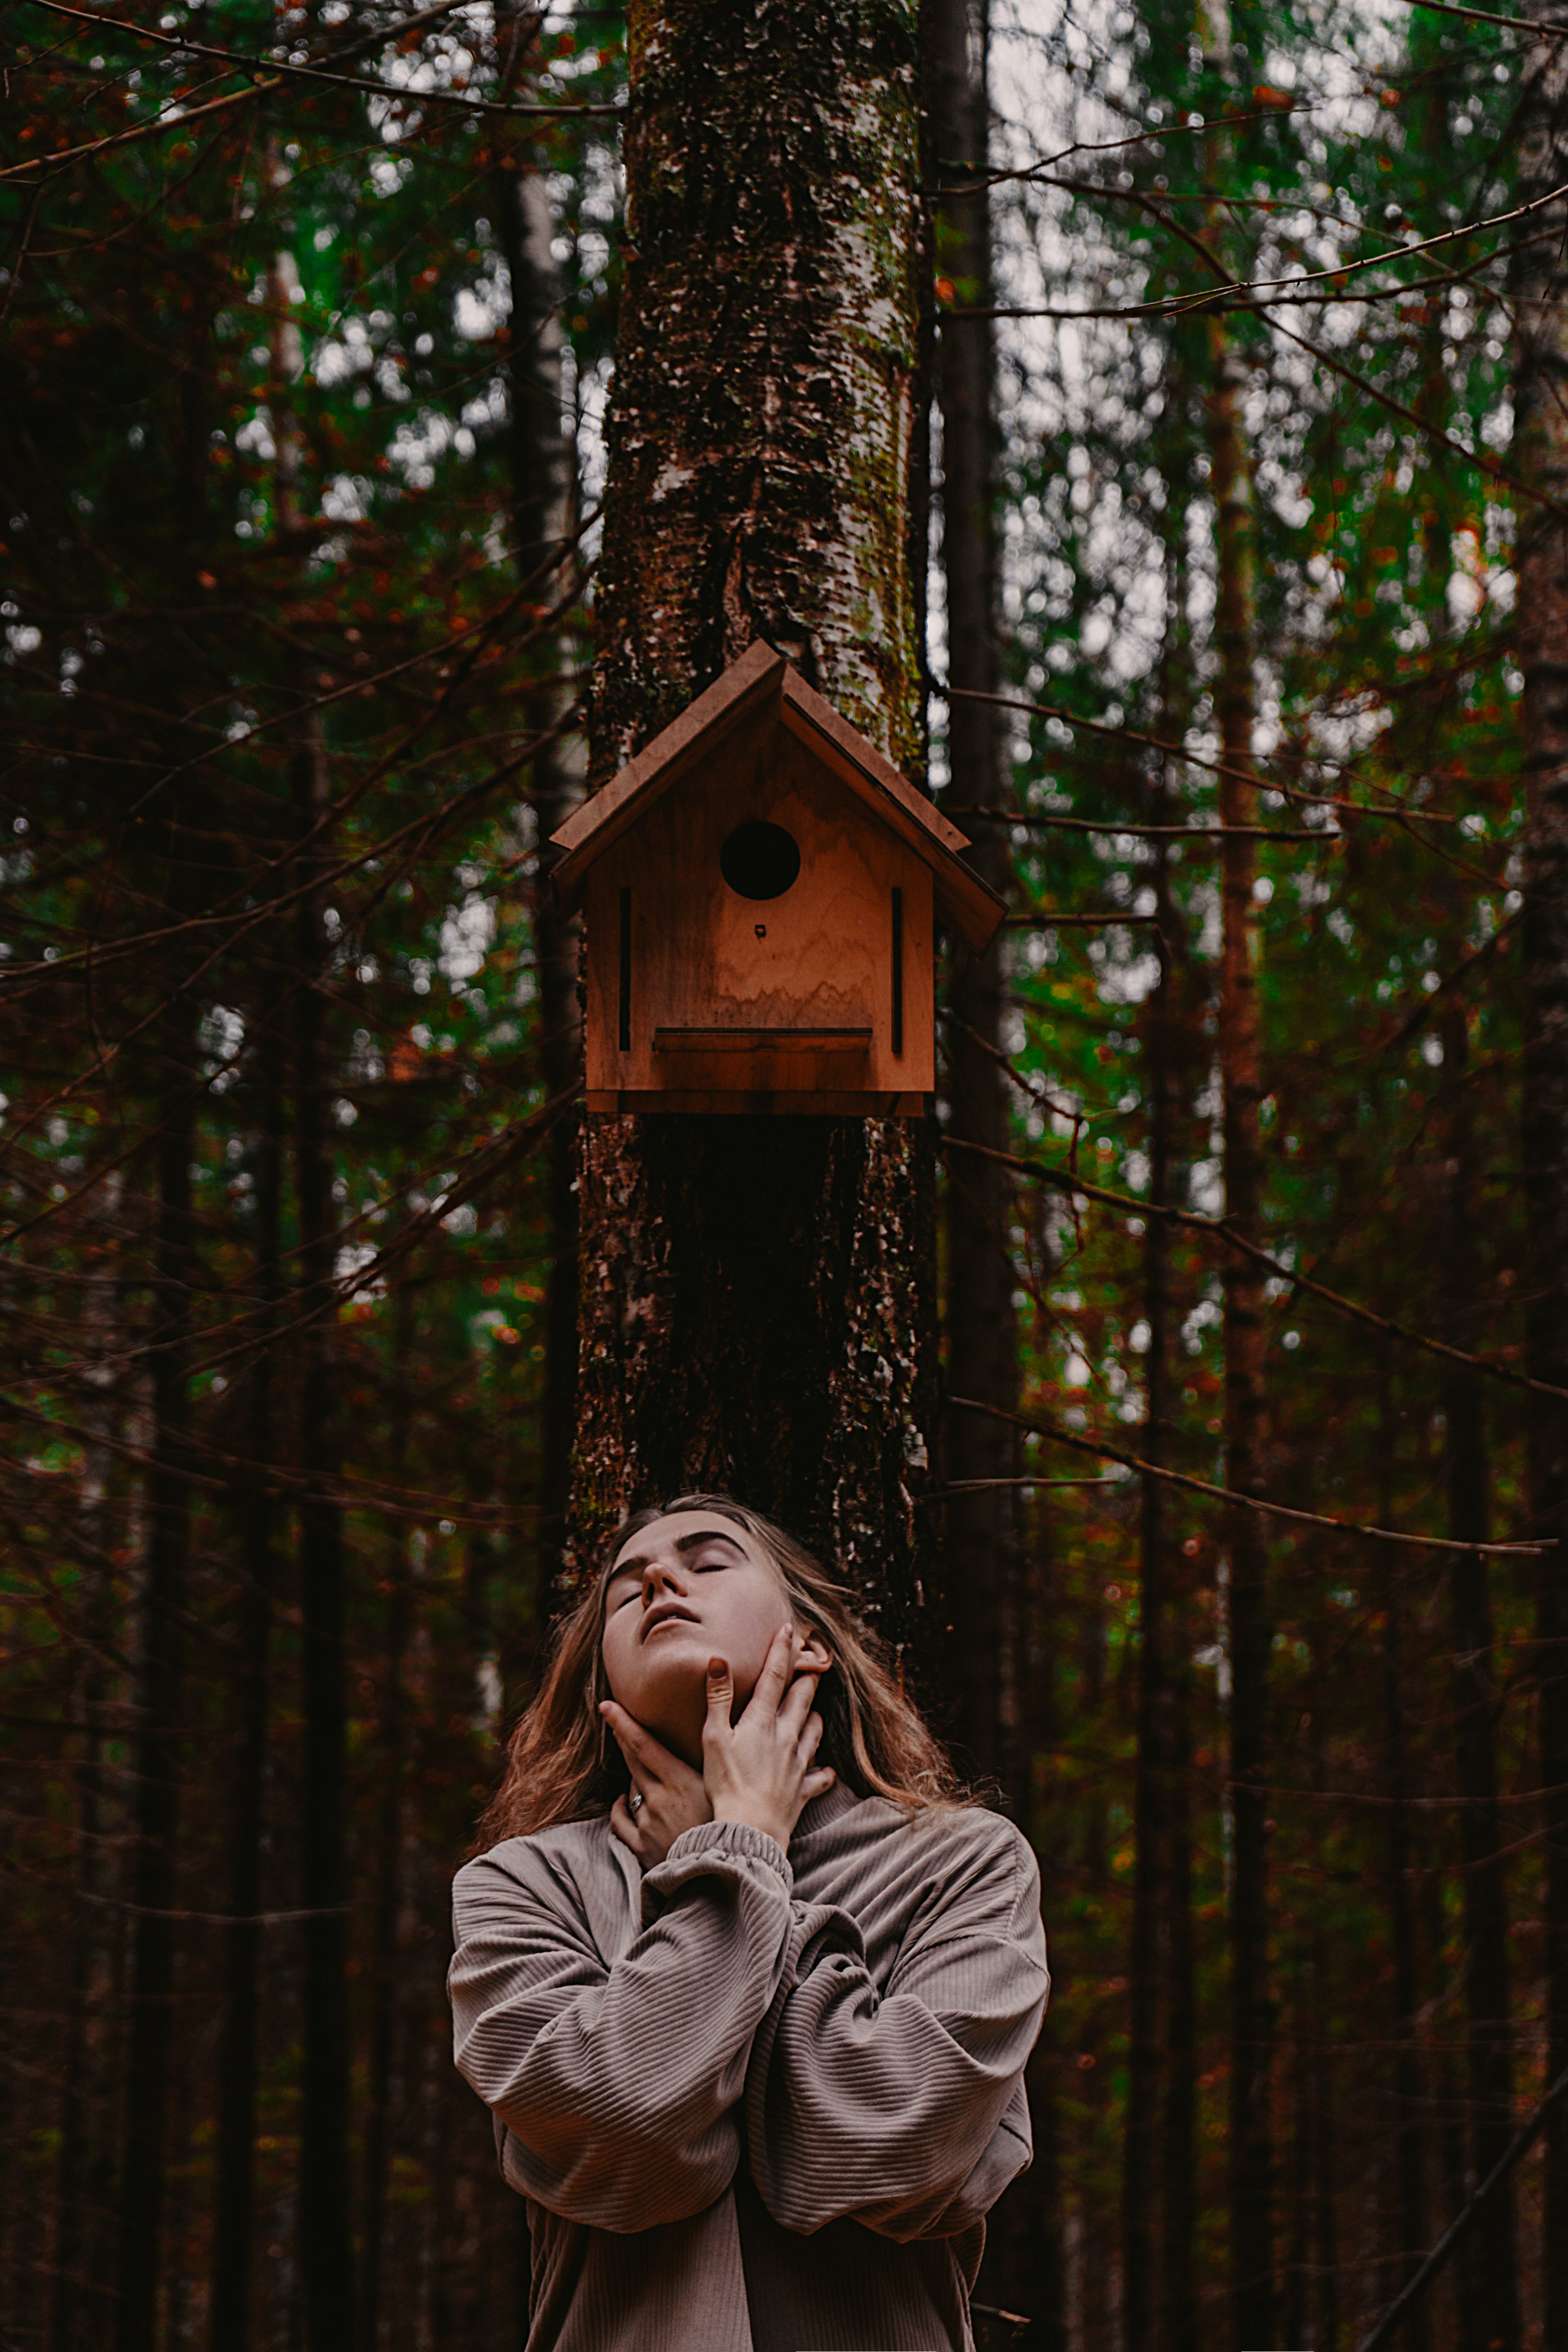
natural, People in nature, wood, tree, natural environment, branch, trunk, flash photography, grass, forest, house, birdhouse, natural landscape, woodland, deciduous, grove, temperate broadleaf and mixed forest, spring, jungle, Northern hardwood forest, winter, leisure, hoodie, old growth forest, autumn, shed, log cabin, shack, hut, portrait photography, temperate coniferous forest, fur, cottage, valdivian temperate rain forest